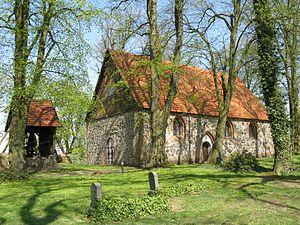
Kobrow est une municipalité allemande du land de Mecklembourg-Poméranie-Occidentale et l'arrondissement de Ludwigslust-Parchim. En 2013, elle comptait 431 hab.